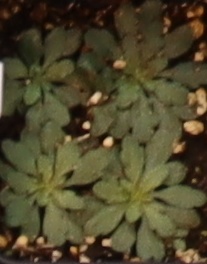
Label: Horseweed